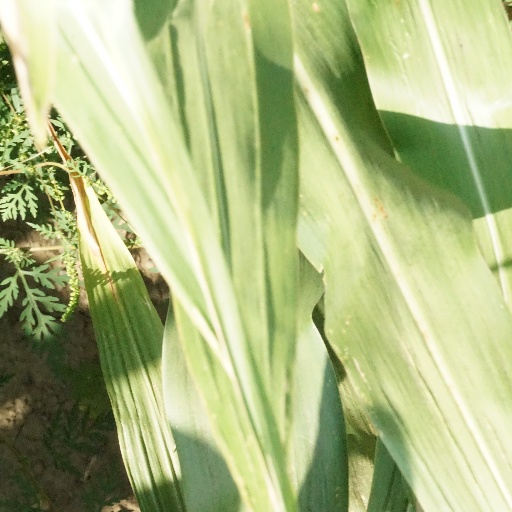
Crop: maize; corn